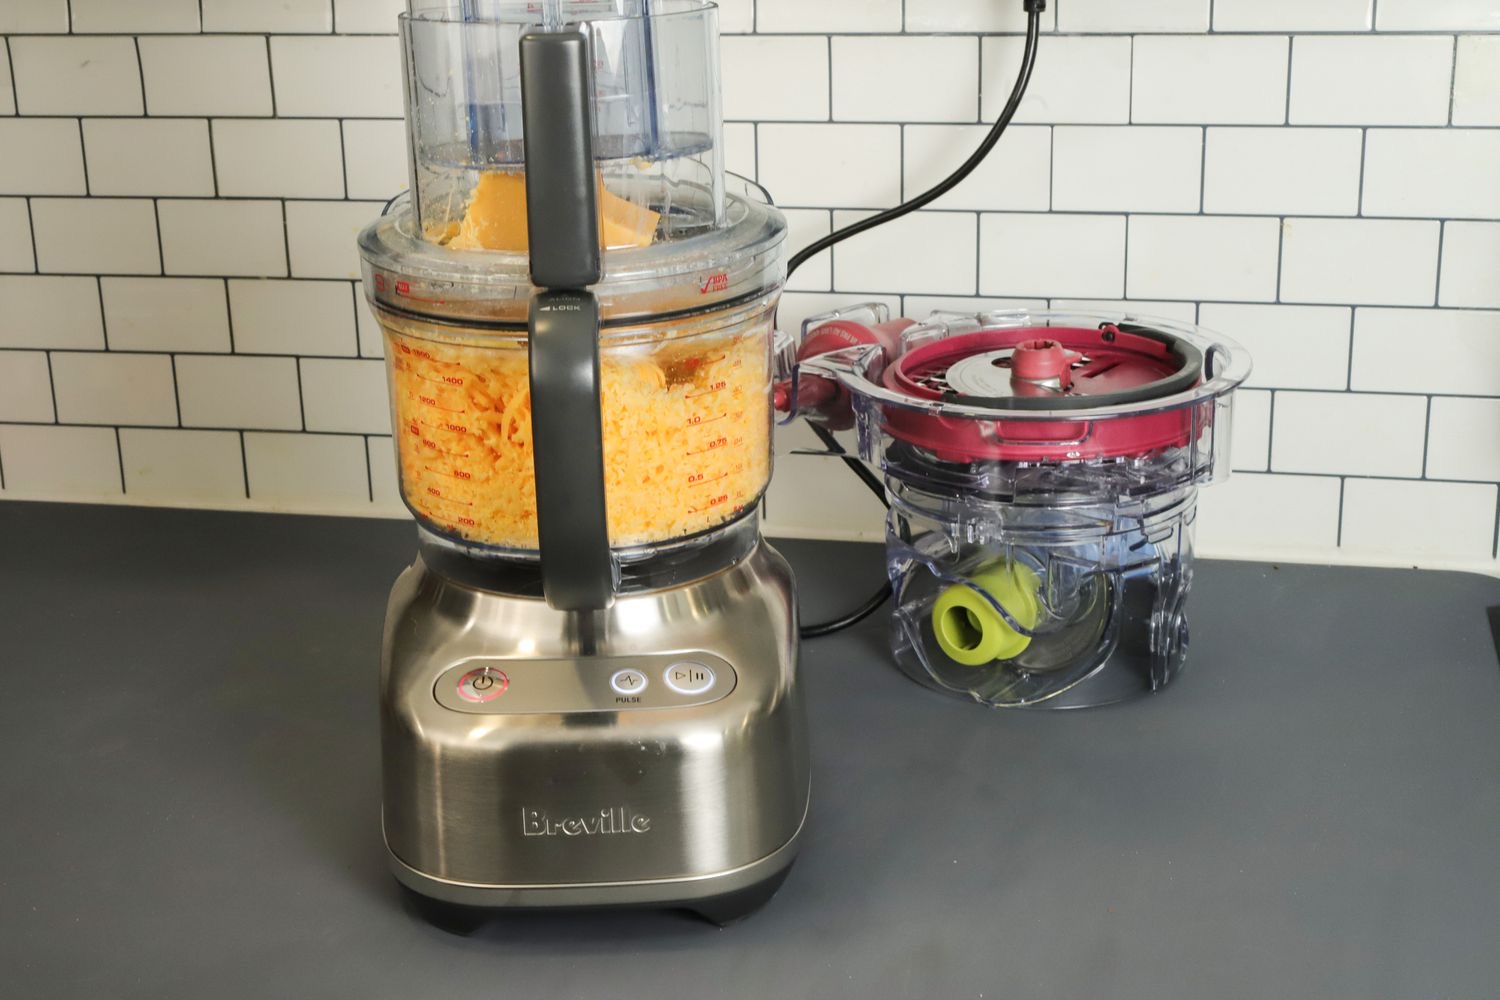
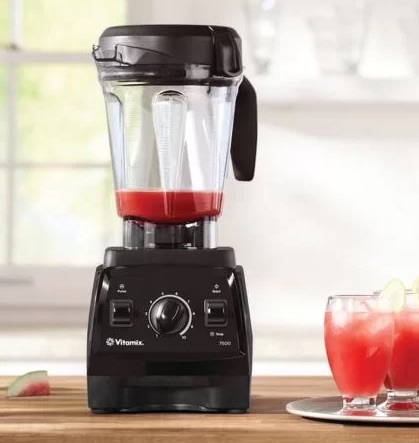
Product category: items_blender
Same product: no